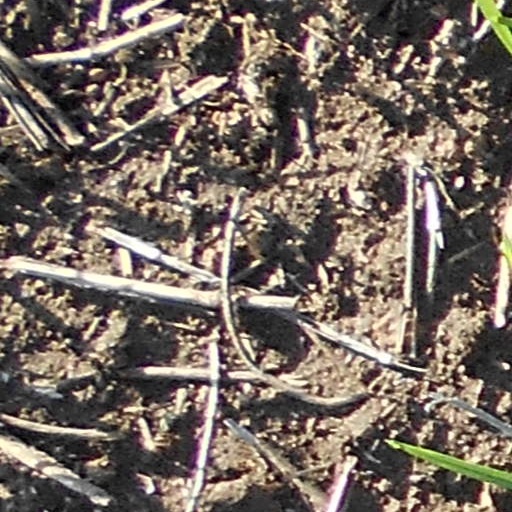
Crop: wheat